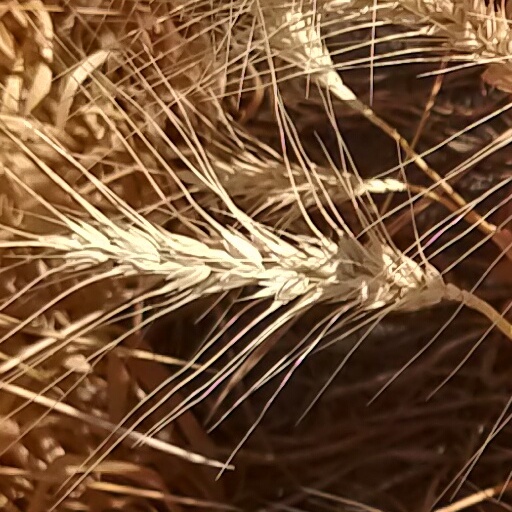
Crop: wheat